Grenoble

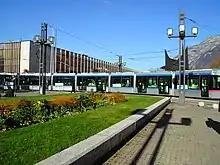
The railway station and a tram (light rail)

The presence of companies such as HP or Caterpillar in the area has drawn many American and British workers to Grenoble, especially in the surrounding mountain villages. The region has the second largest English-speaking community in France, after Paris. That community has an English-speaking Church and supports the International School. Many of these Americans, British, Australians etc. go to Grenoble with the intention of returning home after some time but the mountains and general lifestyle often keep them there. Some choose to put their children in the international school "cité internationale", while the "American School of Grenoble" is the alternative for those who prefer to have the core curriculum in English. With numerous associations like Open House, this large English-speaking population organizes family events making life in Grenoble harder to turn away from.